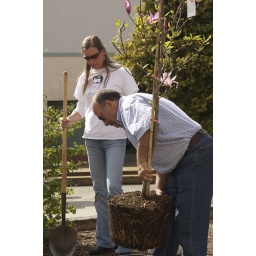
Elias' step-father and mom plant his ceremonial Magnolia tree in the courtyard at Elphinstone Secondary School where he taught.